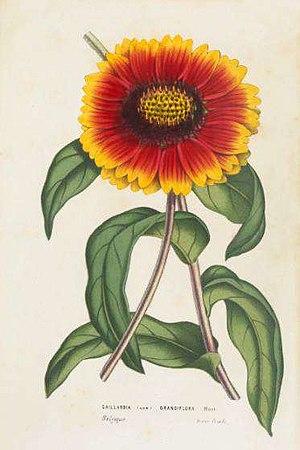
Représentation de Gaillardia var. grandiflora Hort. donnée par Louis Van Houtte en 1857 dans Flore des serres et des jardins d'Europe
Gaillardia ×grandiflora, la Gaillarde à grandes fleurs est une plante ornementale hybride, G. aristata × G. pulchella, obtenue par un jardinier belge inconnu et dont la description et représentation furent publiées par le botaniste Louis Van Houtte dans Flore des serres et des jardins d'Europe t. 1183, en 1857.